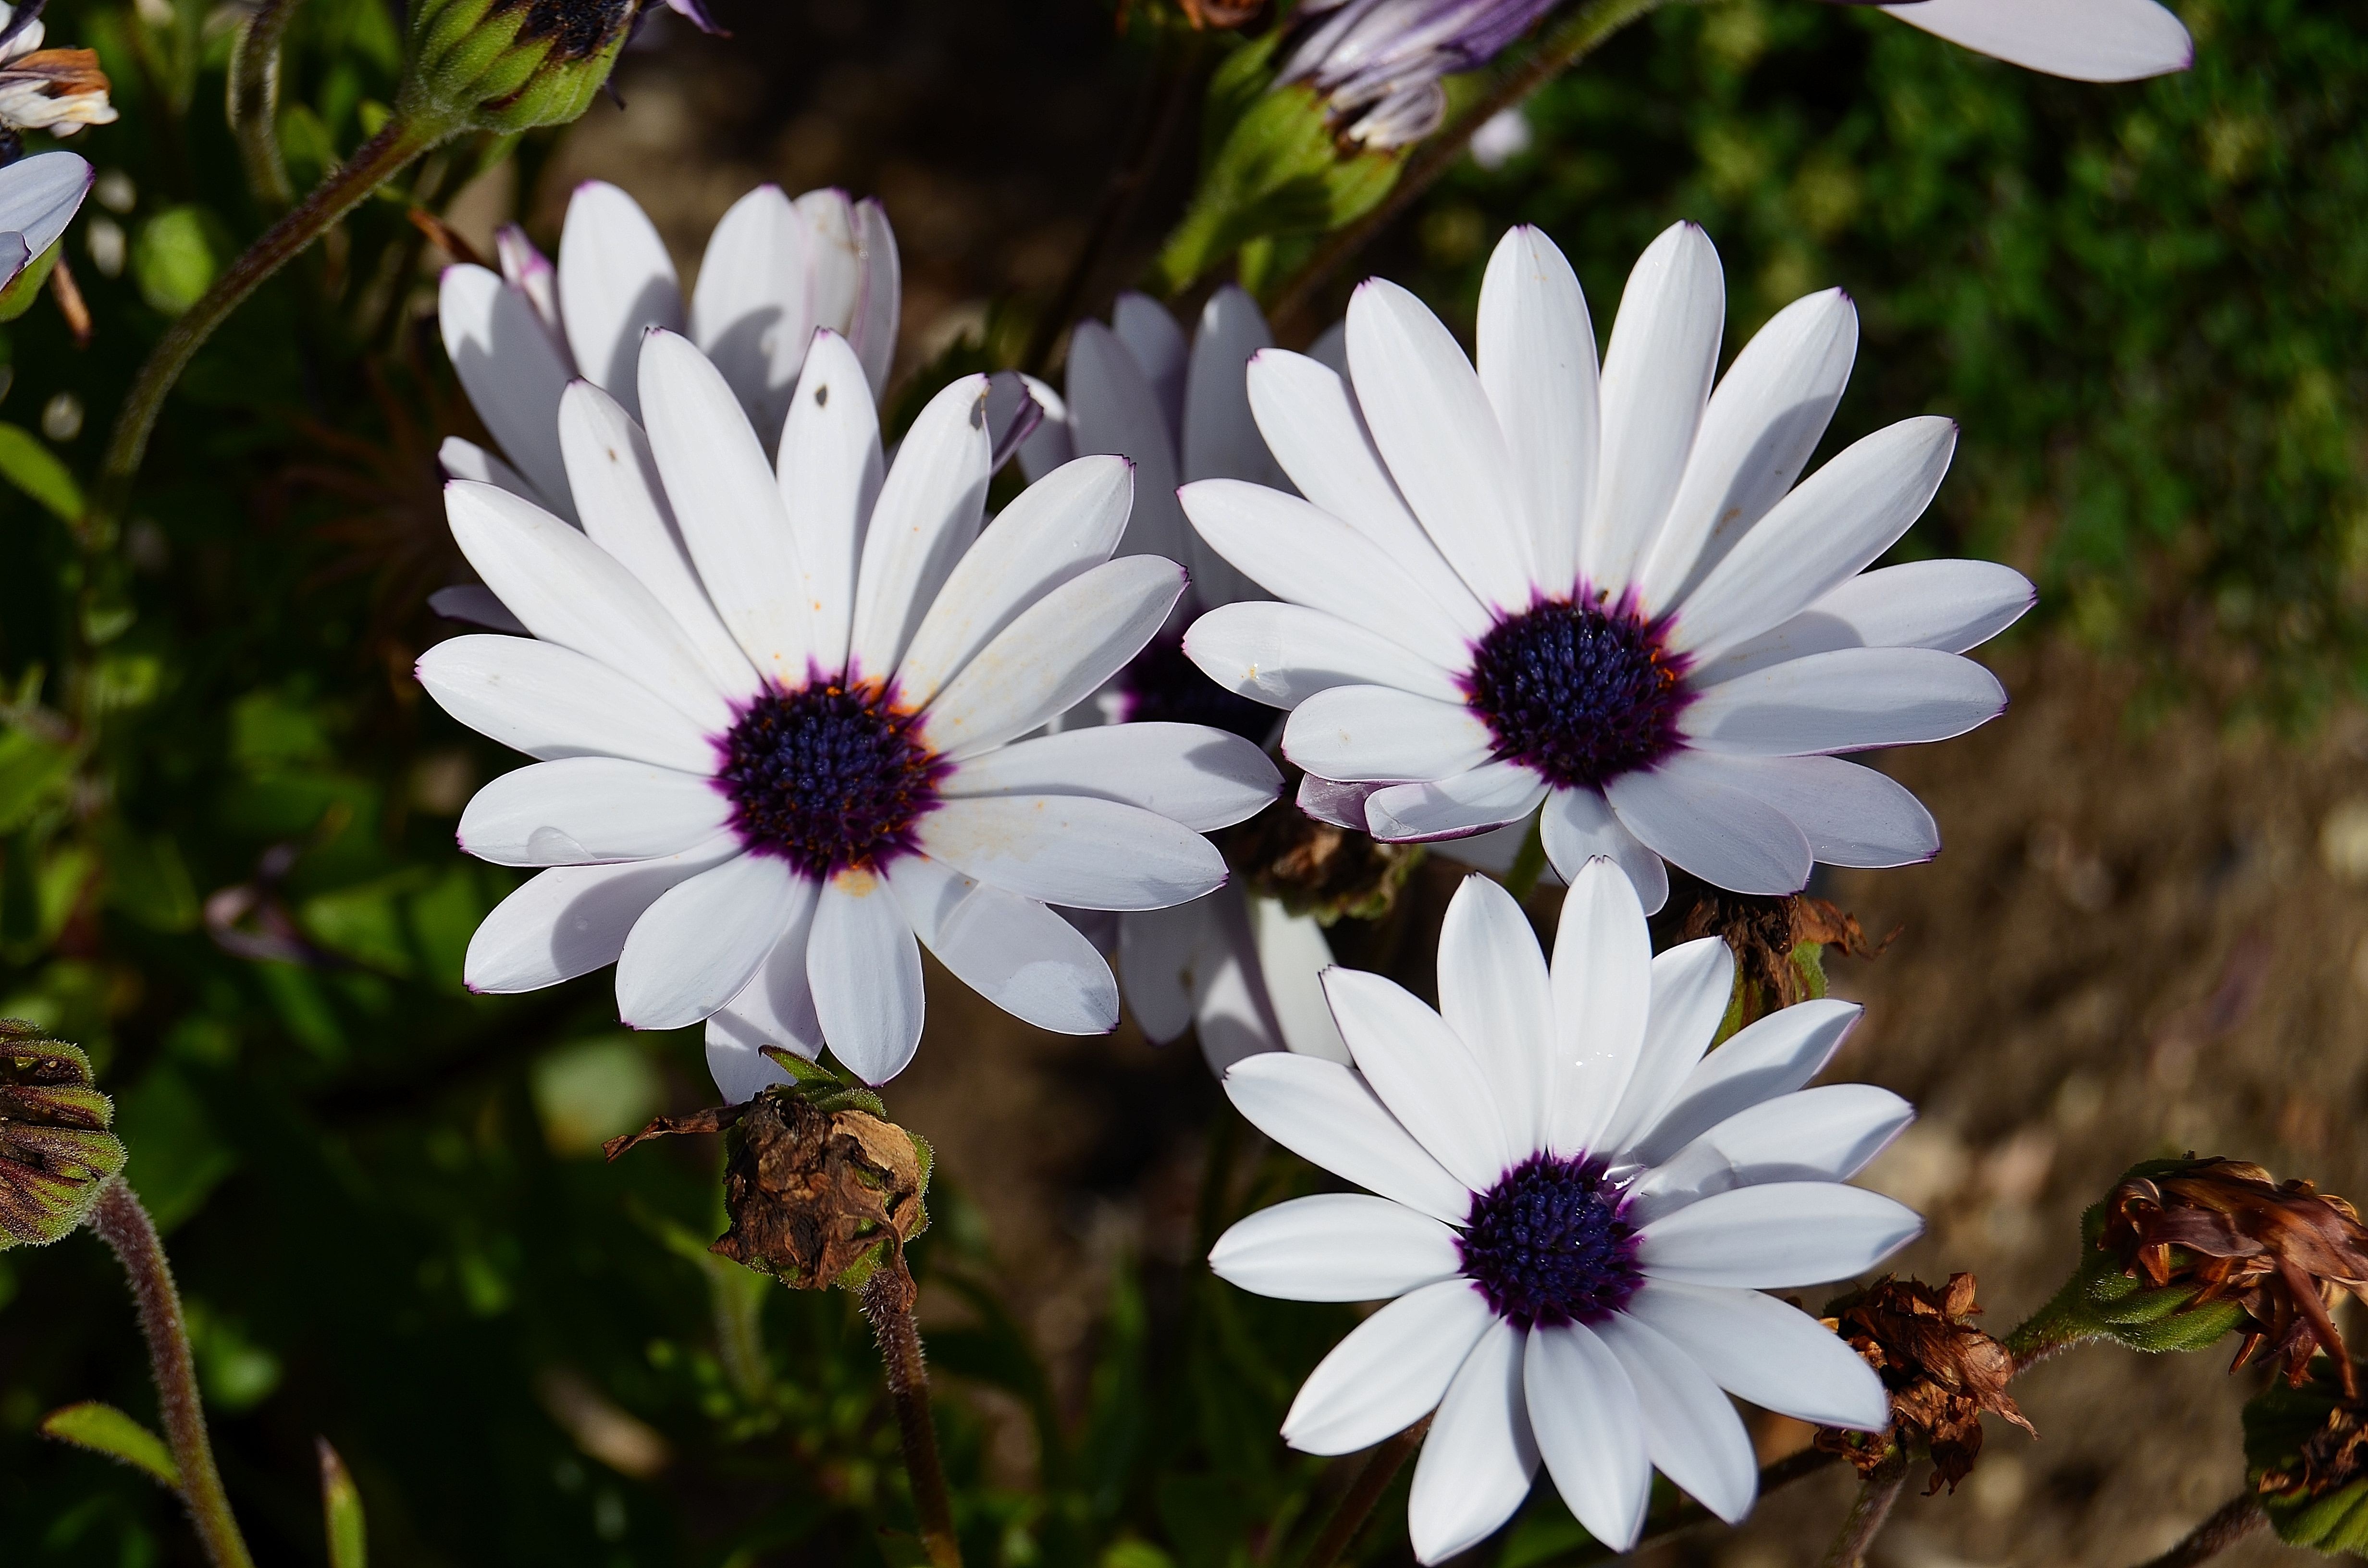
nature, blossom, plant, flower, petal, daisy, botany, flora, wildflower, flowers, close up, background, floristry, margaritas, macro photography, flowering plant, daisy family, margaret wild, african daisy, oxeye daisy, annual plant, land plant, marguerite daisy